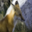
Label: fox